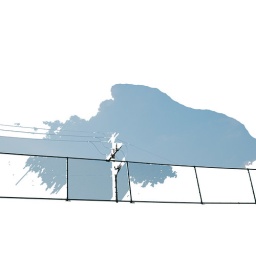
electric pole and fence taken in rush hour traffic, 202&amp;amp;Schullykill interchange, King of Prussia, PA, manipulated